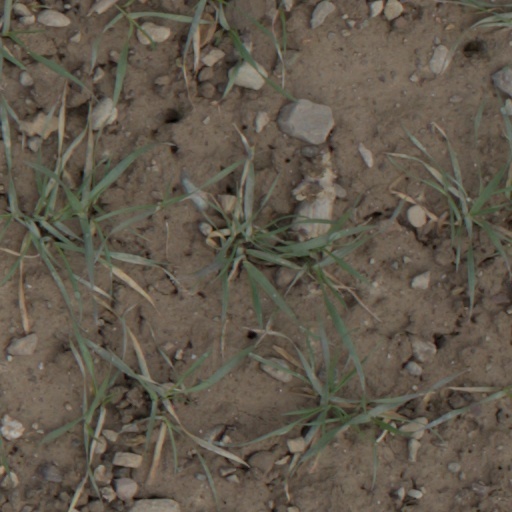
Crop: wheat